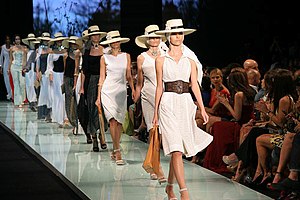
Catwalk
Moderne catwalk ved Miami Fashion Week.
En catwalk er en smal, normalt fald, platform der går ud i et auditorium eller mellem sektioner af et udendørs område, som bruges af en model til at demonstrere tøj og accessories under et modeshow.